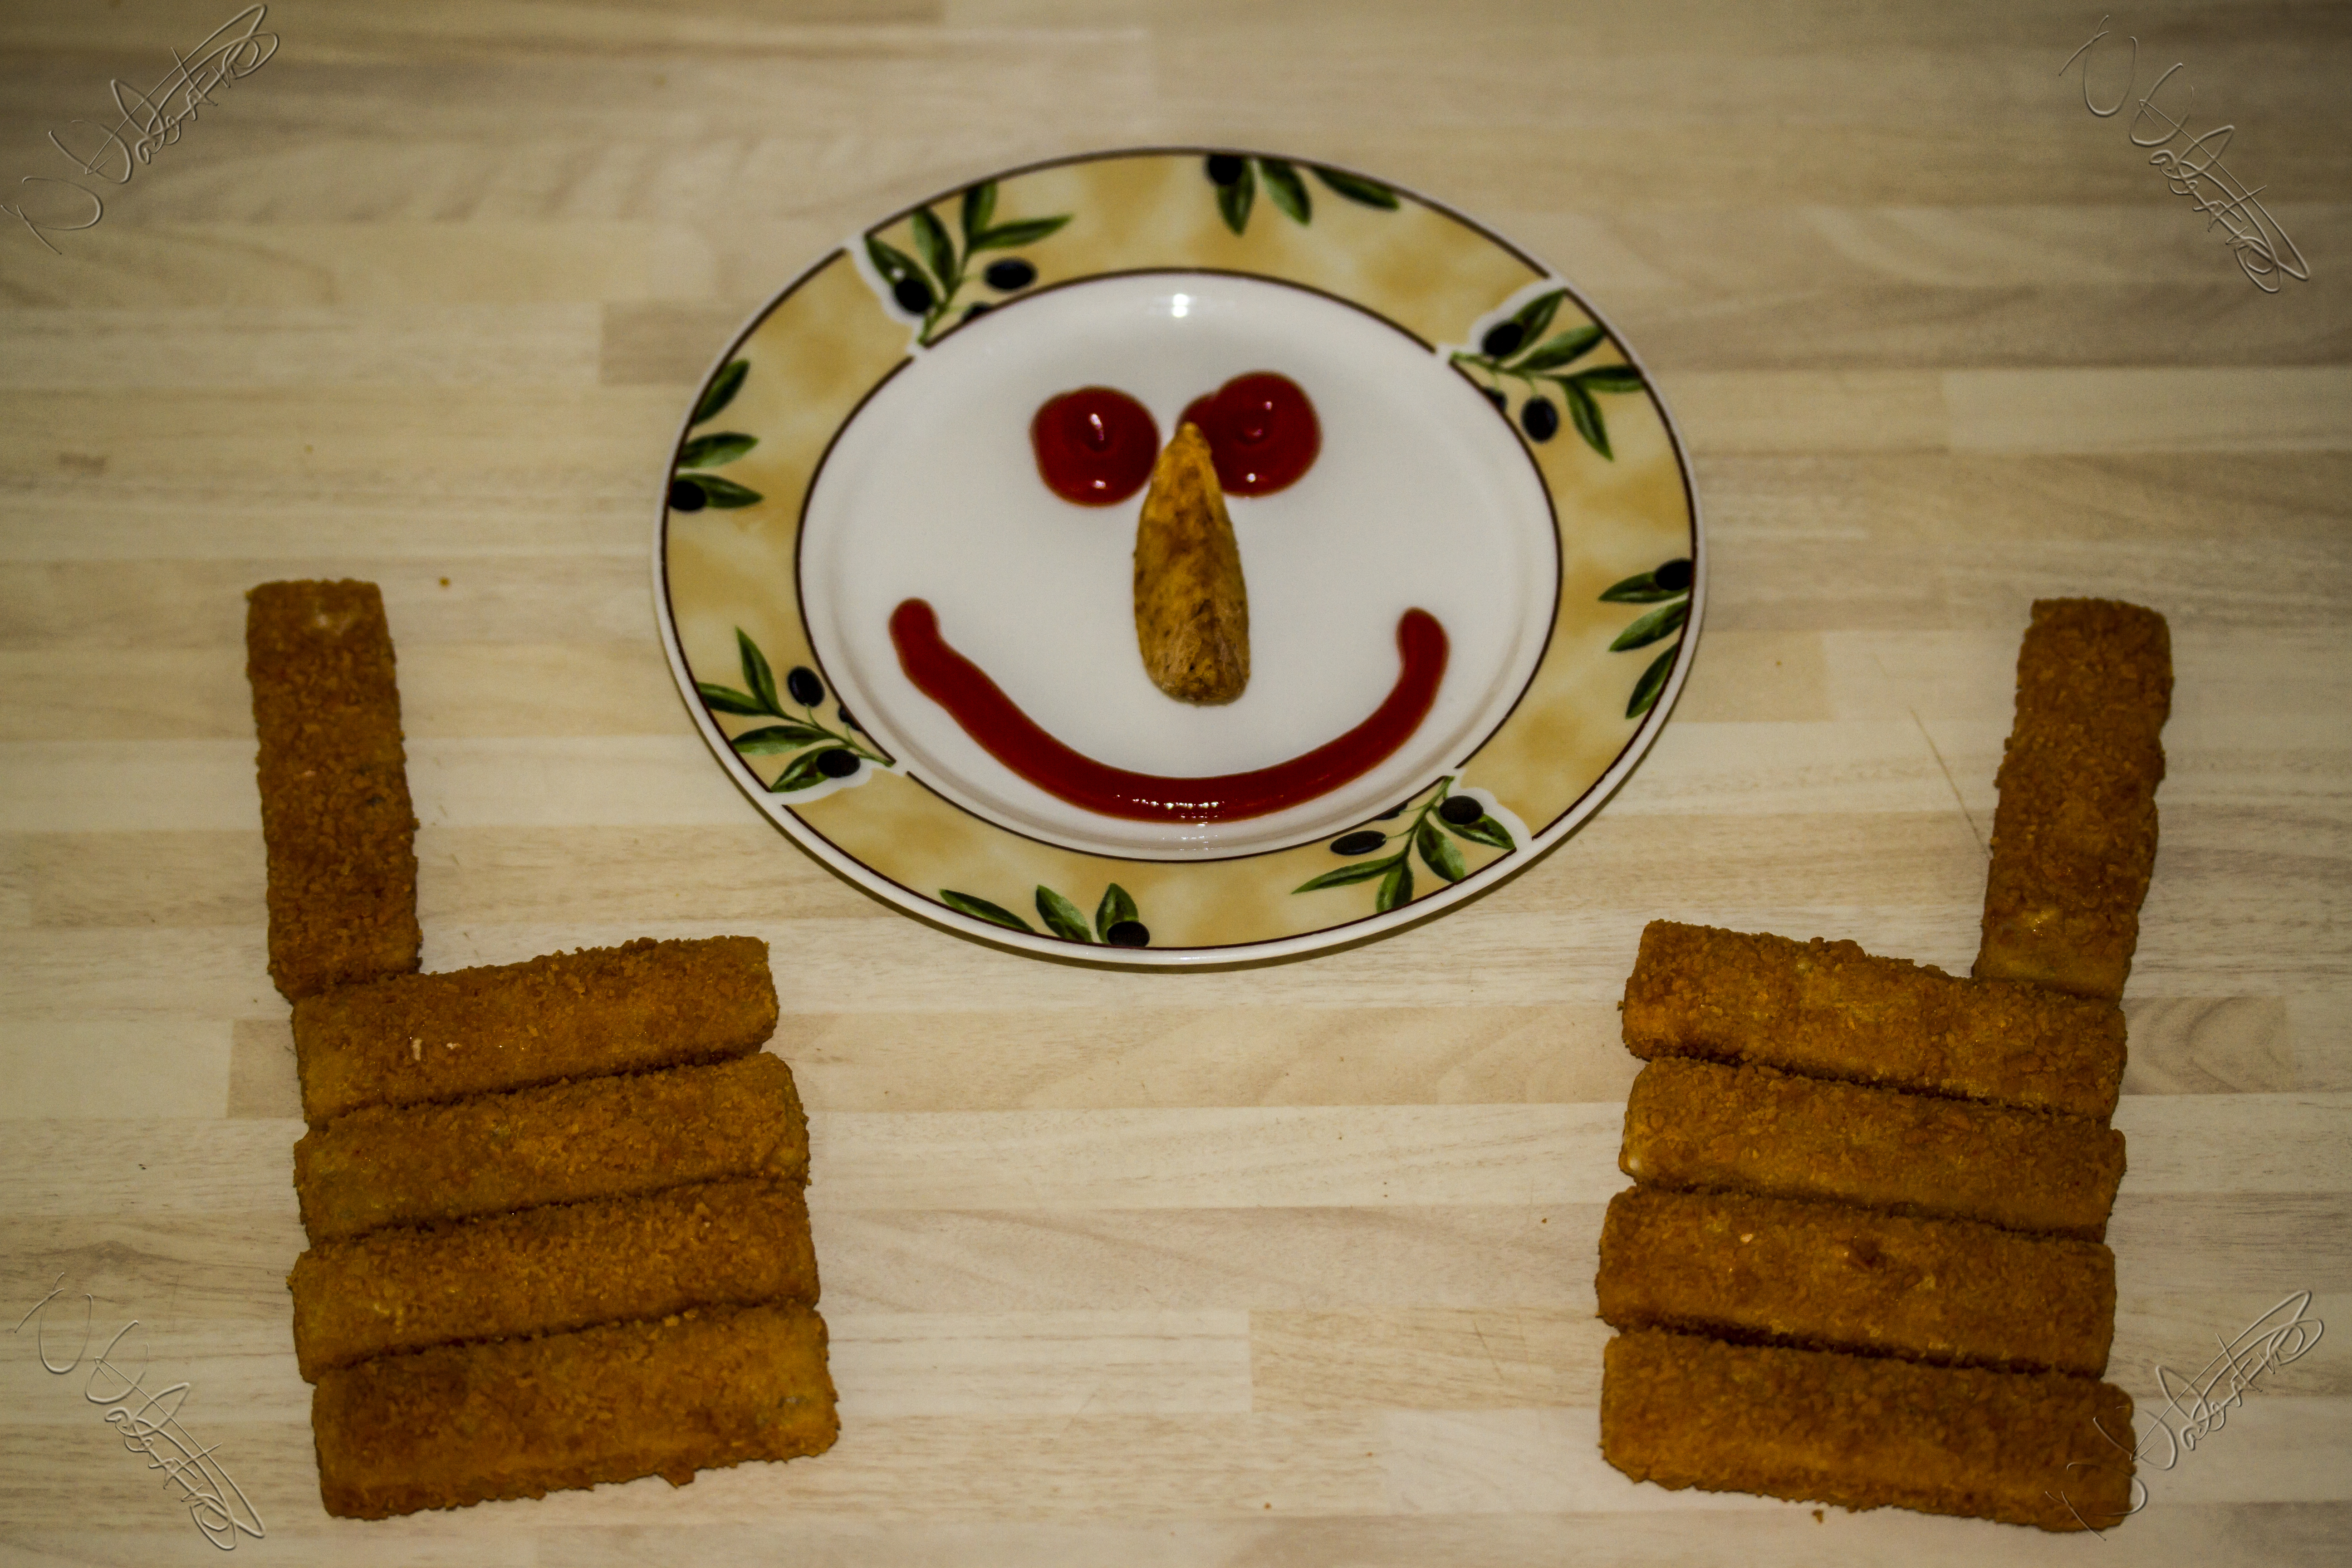
dish, meal, food, breakfast, baking, dessert, cuisine, shape, flavor, snack food